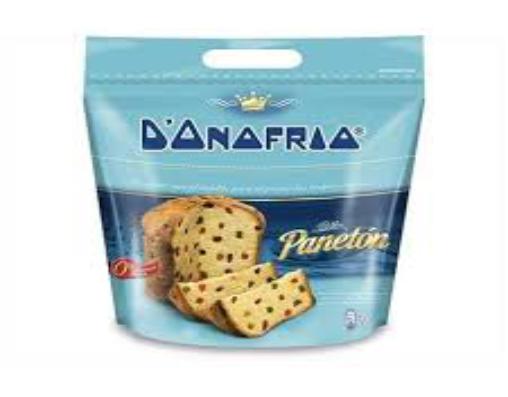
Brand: Chocolate D'Onofrio
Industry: Food